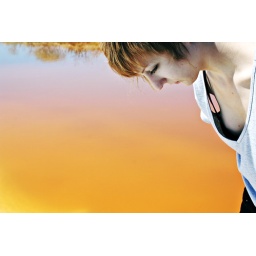
Millions of tiny brine shrimp in mid-salinity ponds contribute an orange cast to the water :)